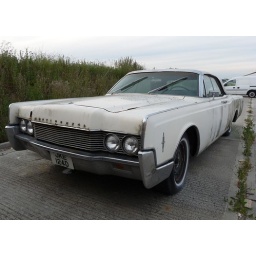
Seen near the Kent coast U.K This was last on the road in 2004.